New Horizons

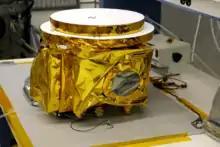
"Ralph"—telescope and color camera

The Ralph telescope, 75 mm in aperture, is one of two photographic instruments that make up "New Horizons" Pluto Exploration Remote Sensing Investigation (PERSI), with the other being the Alice instrument. Ralph has two separate channels: MVIC (Multispectral Visible Imaging Camera), a visible-light CCD imager with broadband and color channels; and LEISA (Linear Etalon Imaging Spectral Array), a near-infrared imaging spectrometer. LEISA is derived from a similar instrument on the Earth Observing-1 spacecraft. Ralph was named after Alice's husband on "The Honeymooners", and was designed after Alice.